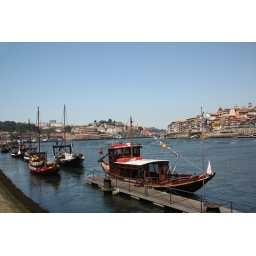
Former port-carrying boats anchored in the river